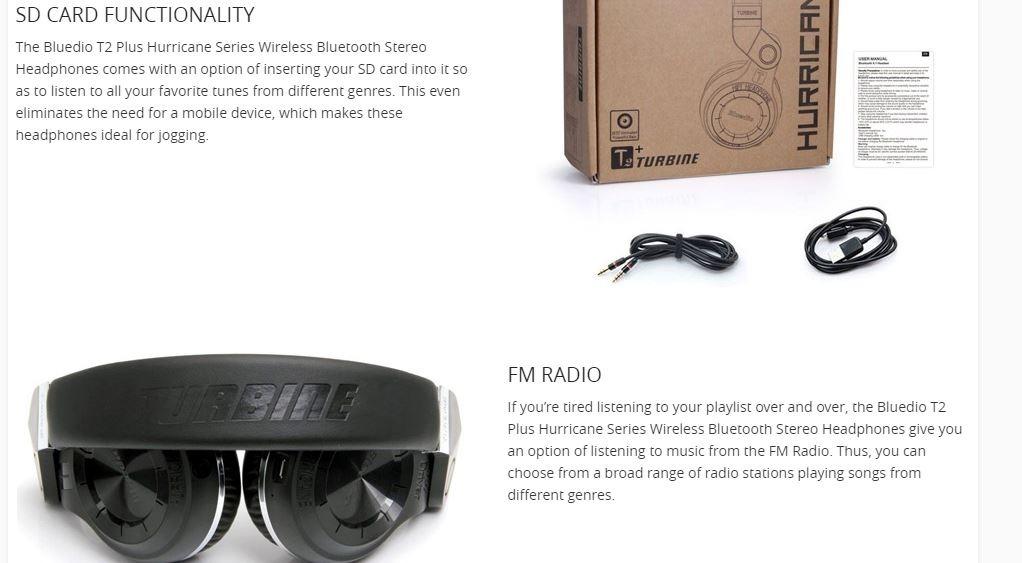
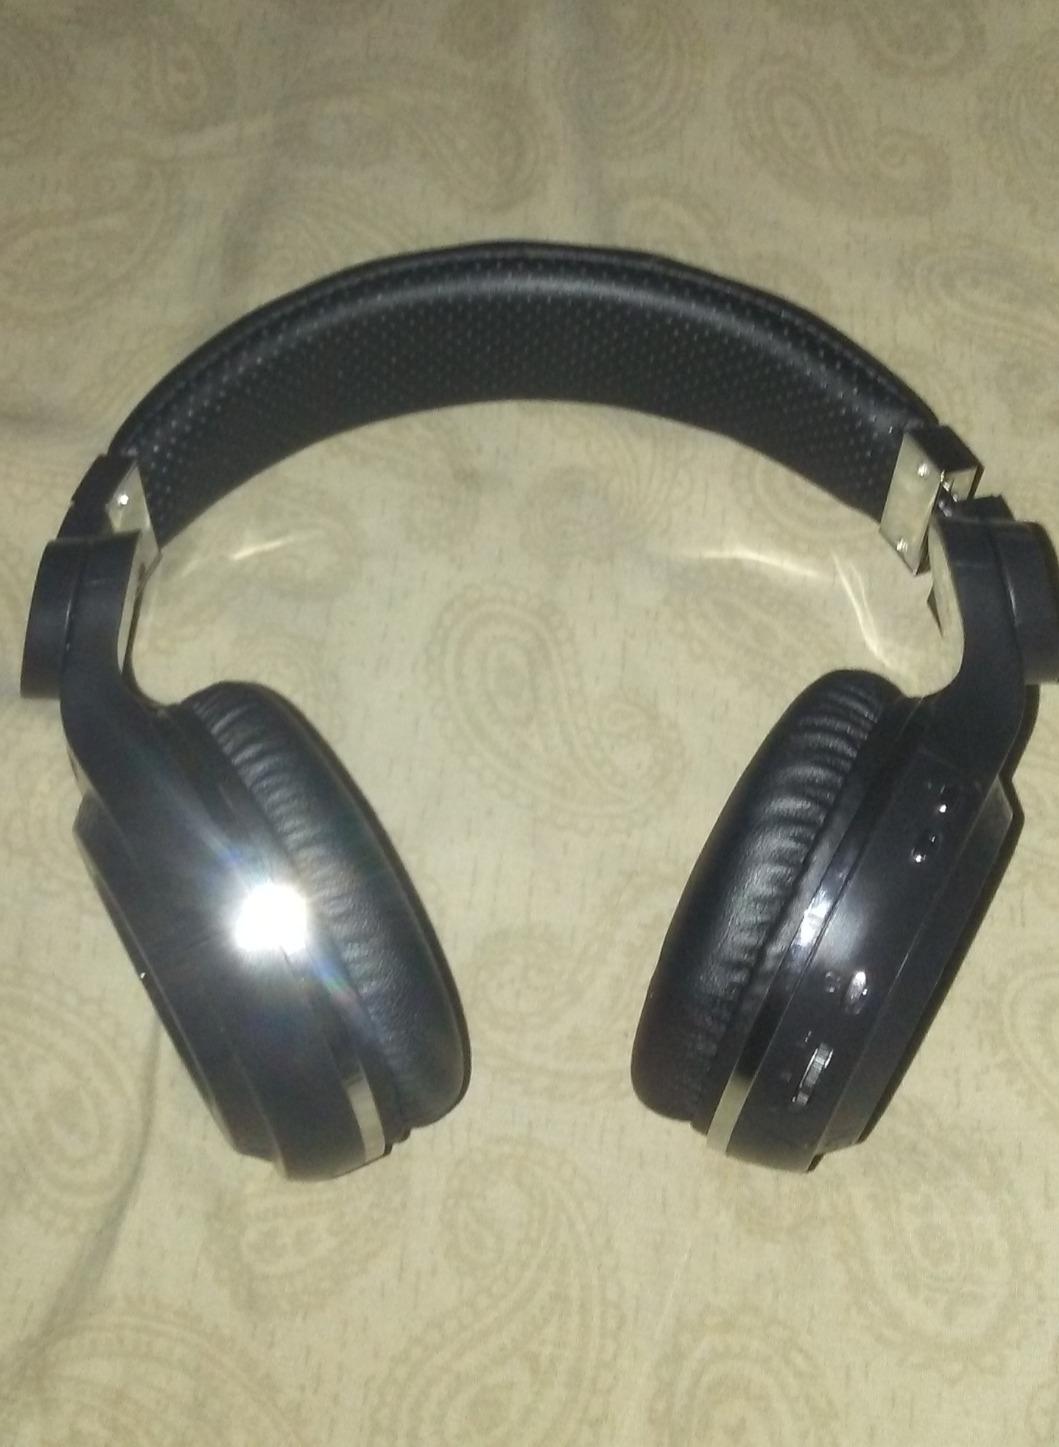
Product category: headphones
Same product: yes